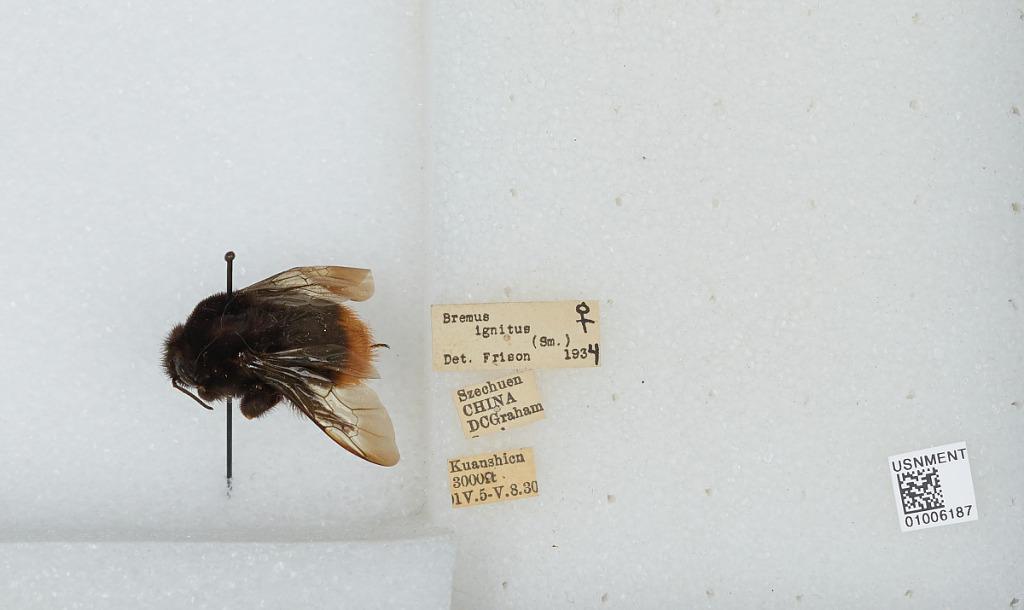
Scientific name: Bombus (Bombus) ignitus Smith
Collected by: D. Graham
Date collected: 1930-4-5
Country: China
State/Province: Sichuan
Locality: Kuanshien
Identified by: Frison